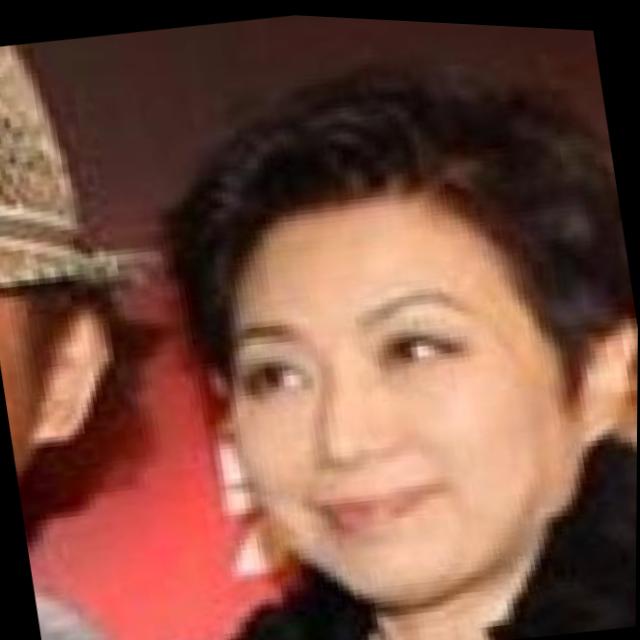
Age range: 45-64